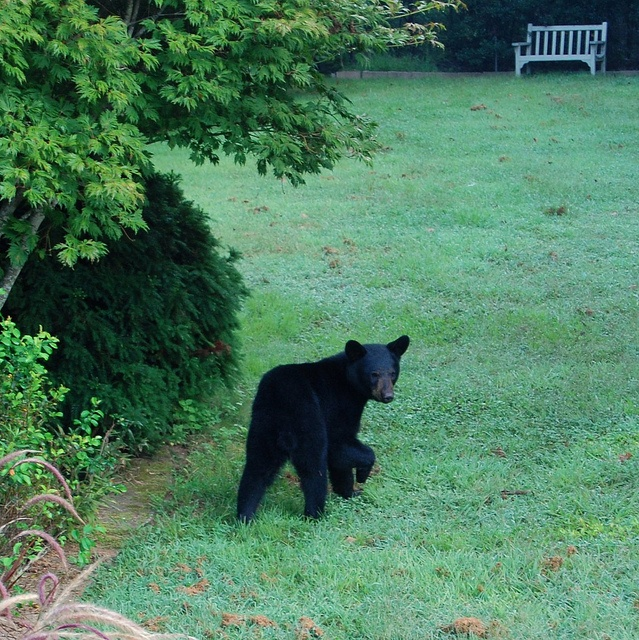
A black bear walking around in a grassy yard.
A baby bear is roaming around in a backyard.
The little black bear is all alone in the backyard.
A black bear is in a yard setting with a bench.
A small black bear looking back while standing in a yard.